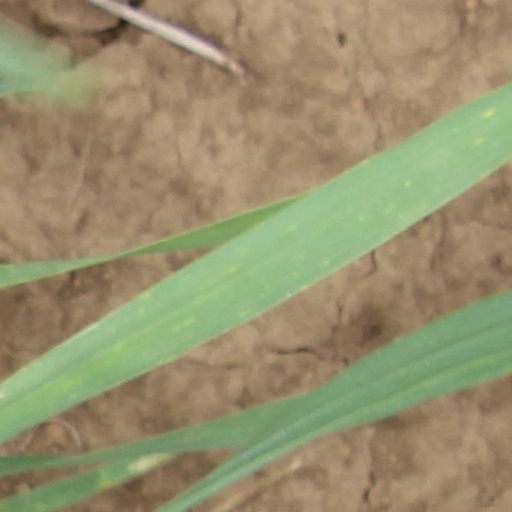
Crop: wheat